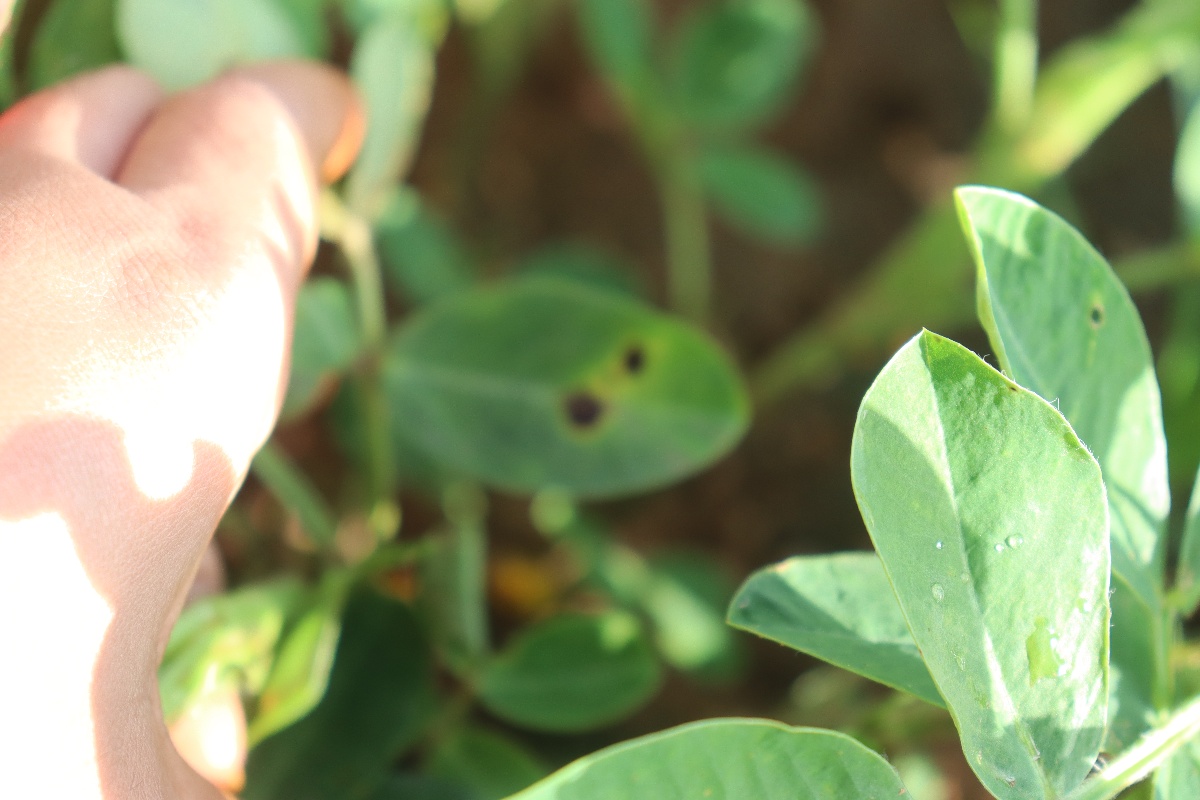
Label: early_leaf_spot